Palisade (pathology)

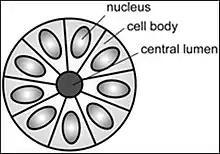
Structure of a rosette in pathology.

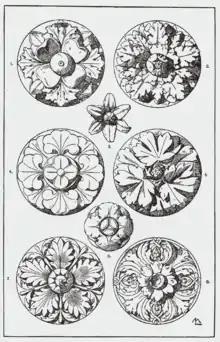
"Rosettes" are named after the flower-like architectural ornament.

A "rosette" is a cell formation in a halo or spoke-and-wheel arrangement, surrounding a central core or hub. The central hub may consist of an empty-appearing lumen or a space filled with cytoplasmic processes. The cytoplasm of each of the cells in the rosette is often wedge-shaped with the apex directed toward the central core: the nuclei of the cells participating